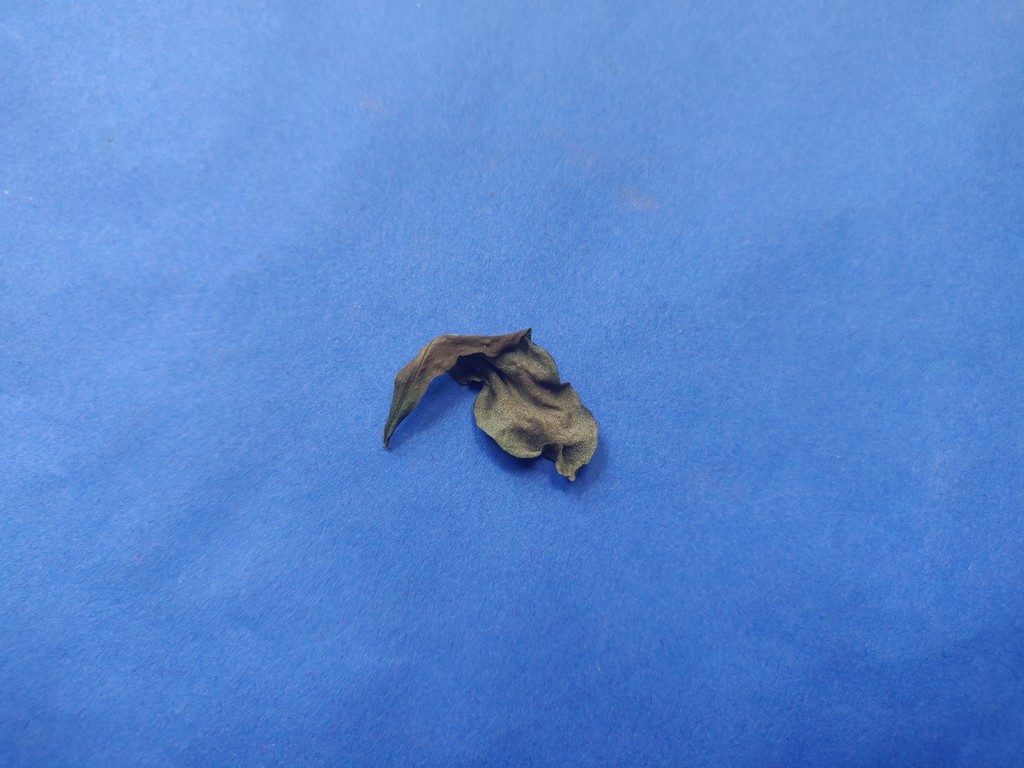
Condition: Dried
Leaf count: single
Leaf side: unknown